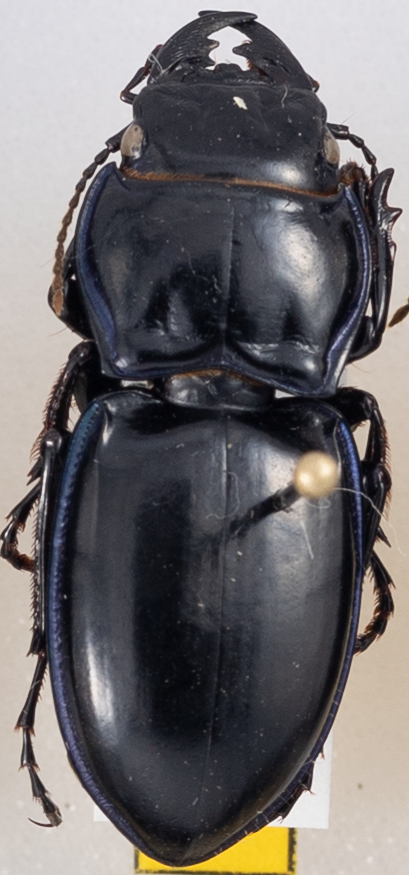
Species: Pasimachus elongatus
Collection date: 2022-08-29
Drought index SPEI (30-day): -1.28
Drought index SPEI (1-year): -0.144
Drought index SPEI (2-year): -0.1